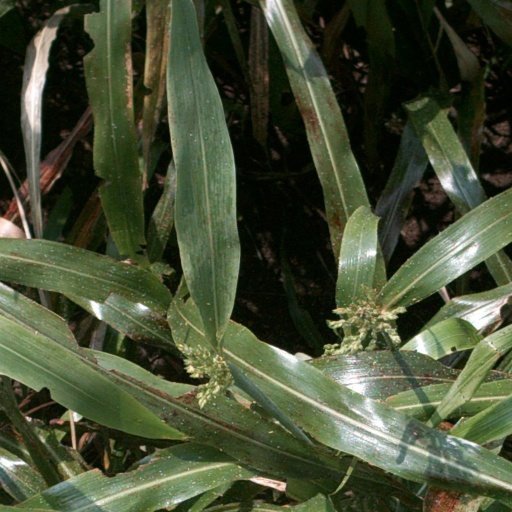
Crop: sorghum